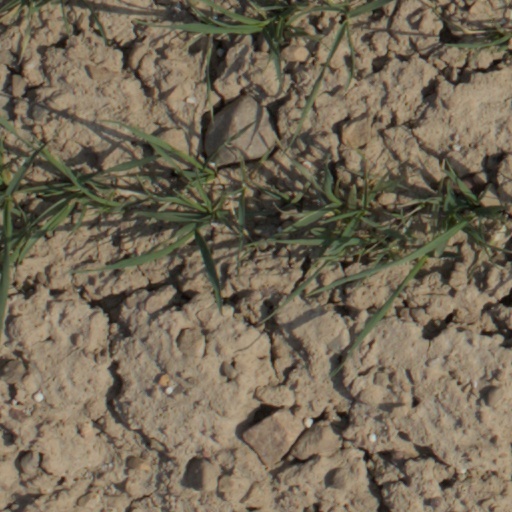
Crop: wheat